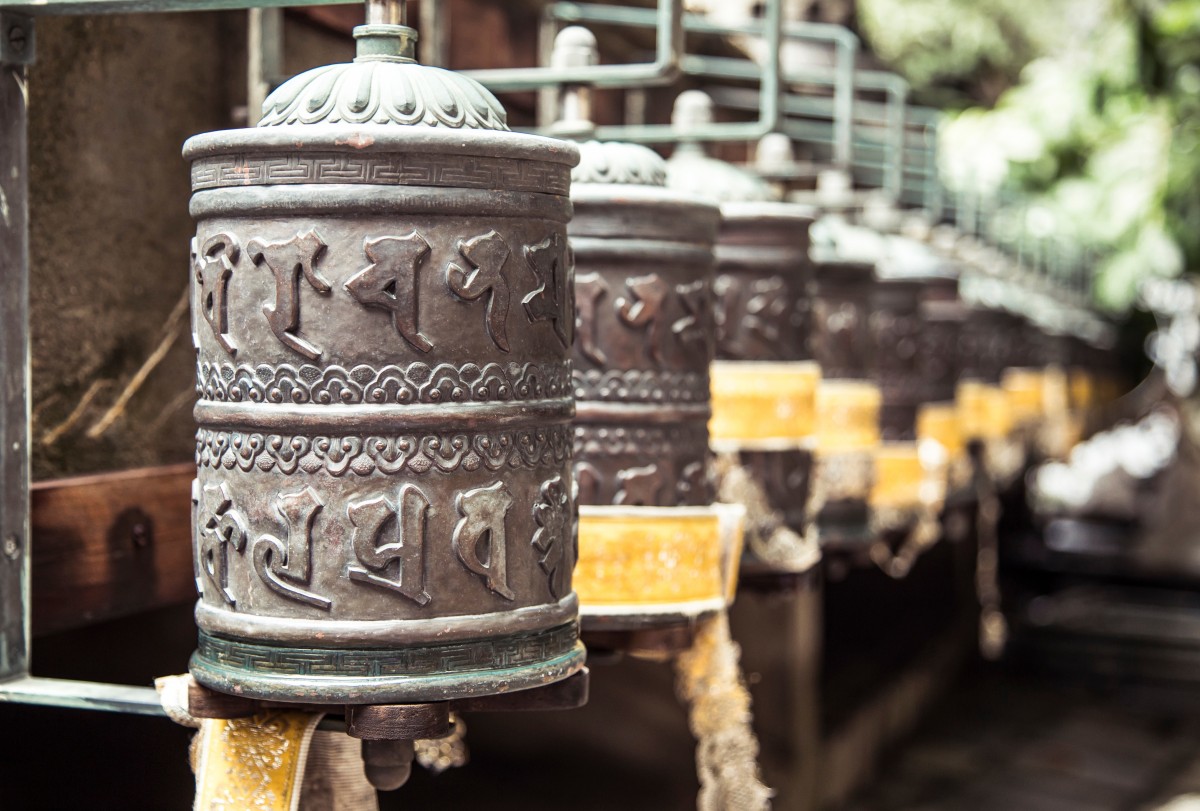
Tags: temple, iron, carving, man made object